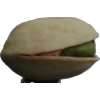
Label: pistachio